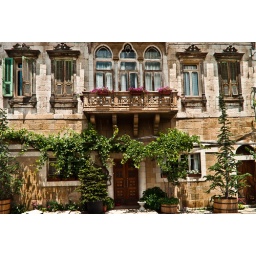
Stopped for some lunch and spotted this old house near the restaurant we were eating at.